Syngonosaurus

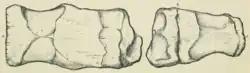
Sacral vertebra of "S. macrocercus" as seen from two different angles

In 1869 Harry Govier Seeley named several new species of "Acanthopholis" based on remains from the Cambridge Greensand, including "A. macrocercus", based on specimens CAMSM B55570-55609.